Saint-Martin-d'Écublei

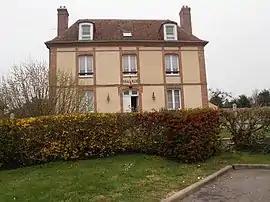
The town hall in Saint-Martin-d'Écublei

Saint-Martin-d'Écublei is a commune in the Orne department in north-western France.